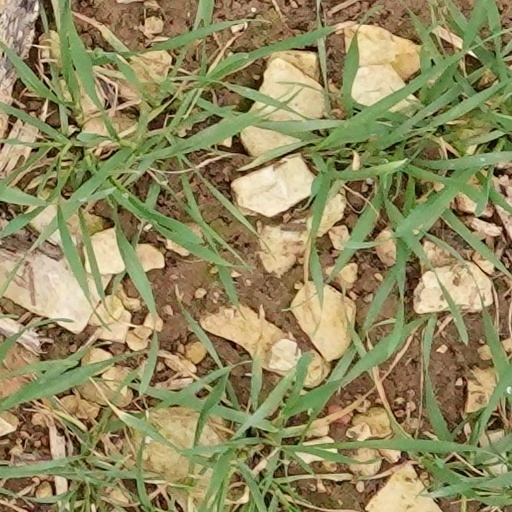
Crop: wheat